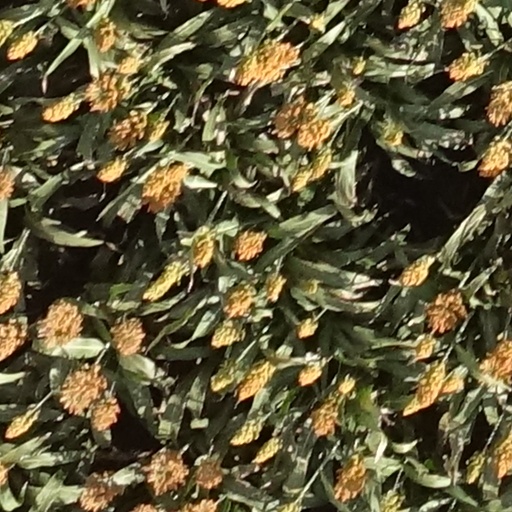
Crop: sorghum